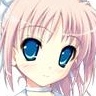
Portrait style: Anime Portrait